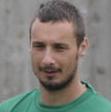
Age: 27